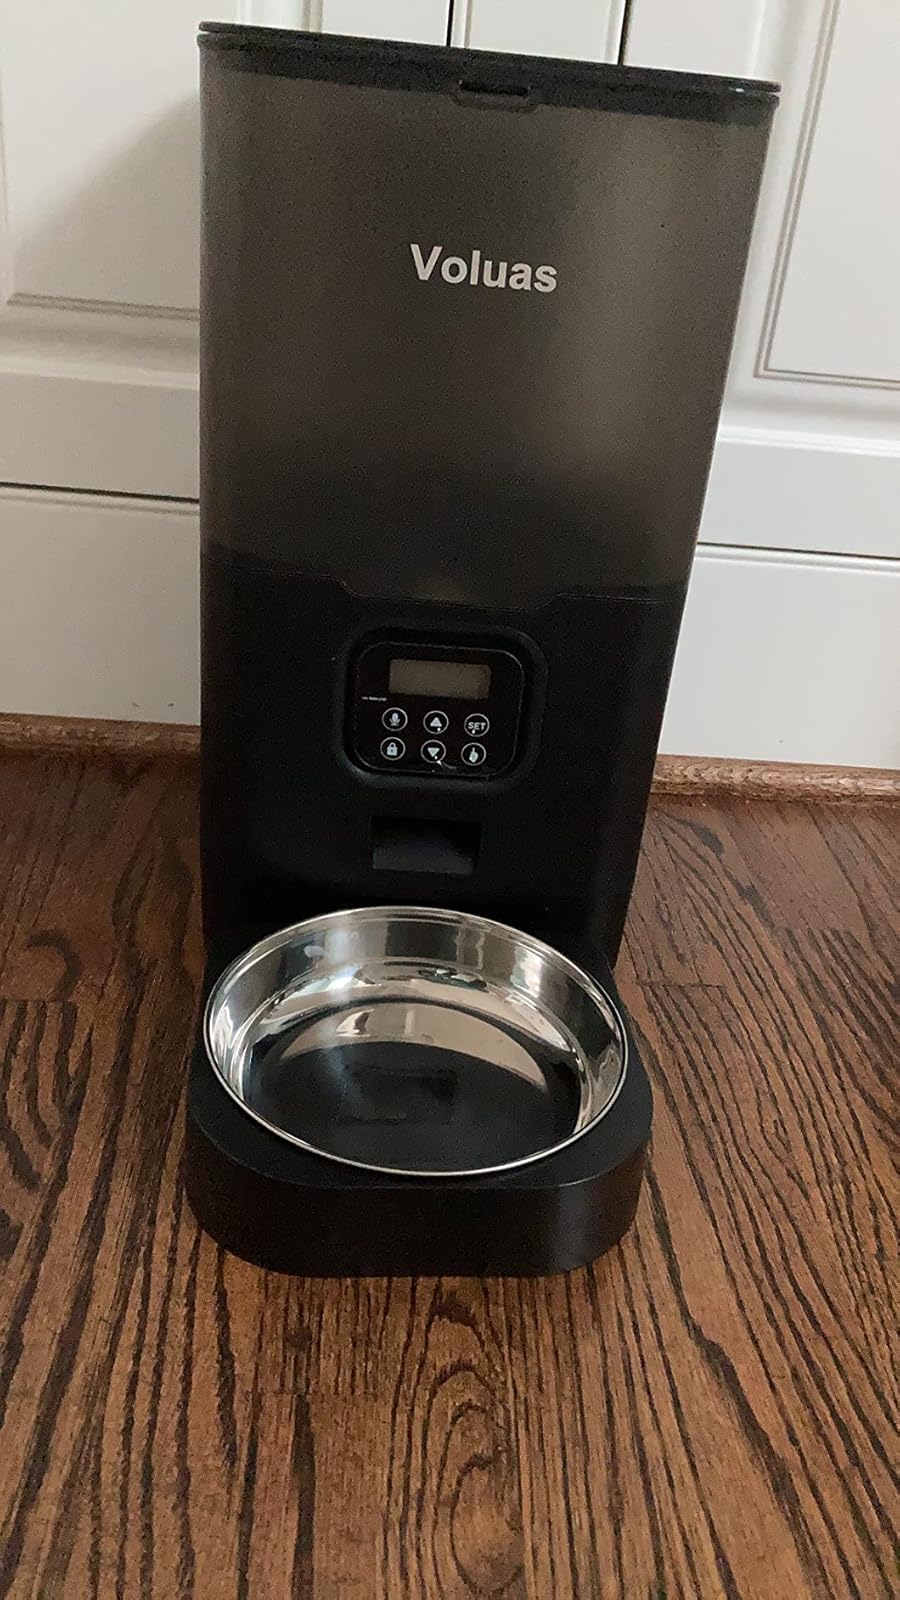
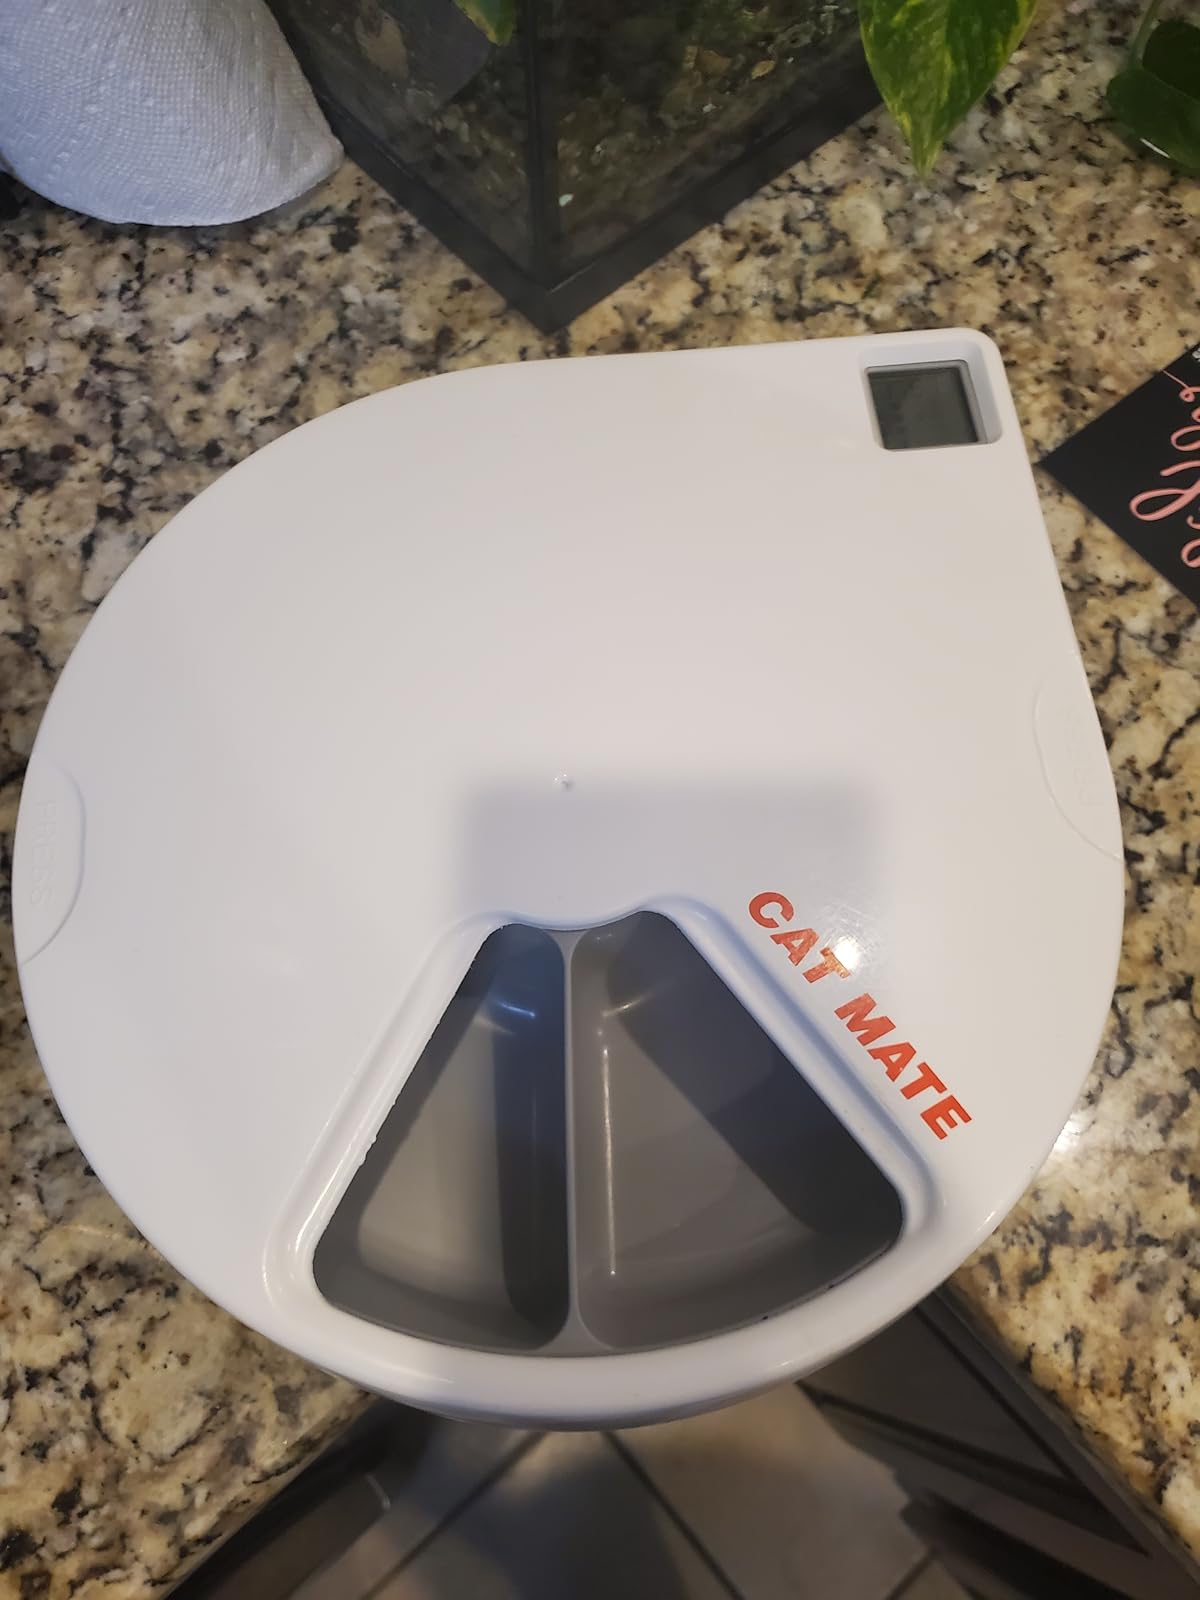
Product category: items_feeder
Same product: no